Inns of Court Regiment

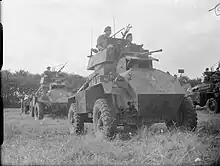
Humber Mk I armoured cars of the Inns of Court Regiment on parade at Guisborough in Yorkshire, 19 August 1941

The modern history of the regiment began again in 1859, shortly after Crimea, with the formation of the 23rd Middlesex (Inns of Court) Rifle Volunteer Corps. In 1881, the unit became a battalion of the Rifle Brigade and was renamed the 14th Middlesex (Inns of Court) Rifle Volunteer Corps in 1889. The regiment then formed part of the 2nd London Volunteer Brigade and the "Grey Brigade". In 1888, a mounted infantry detachment was formed and subsequently became known as "B" (M.I.) Company, and a contingent of 30 mounted infantry, 19 cyclists and a signaller joined the City Imperial Volunteers for service in South Africa during the Boer War.